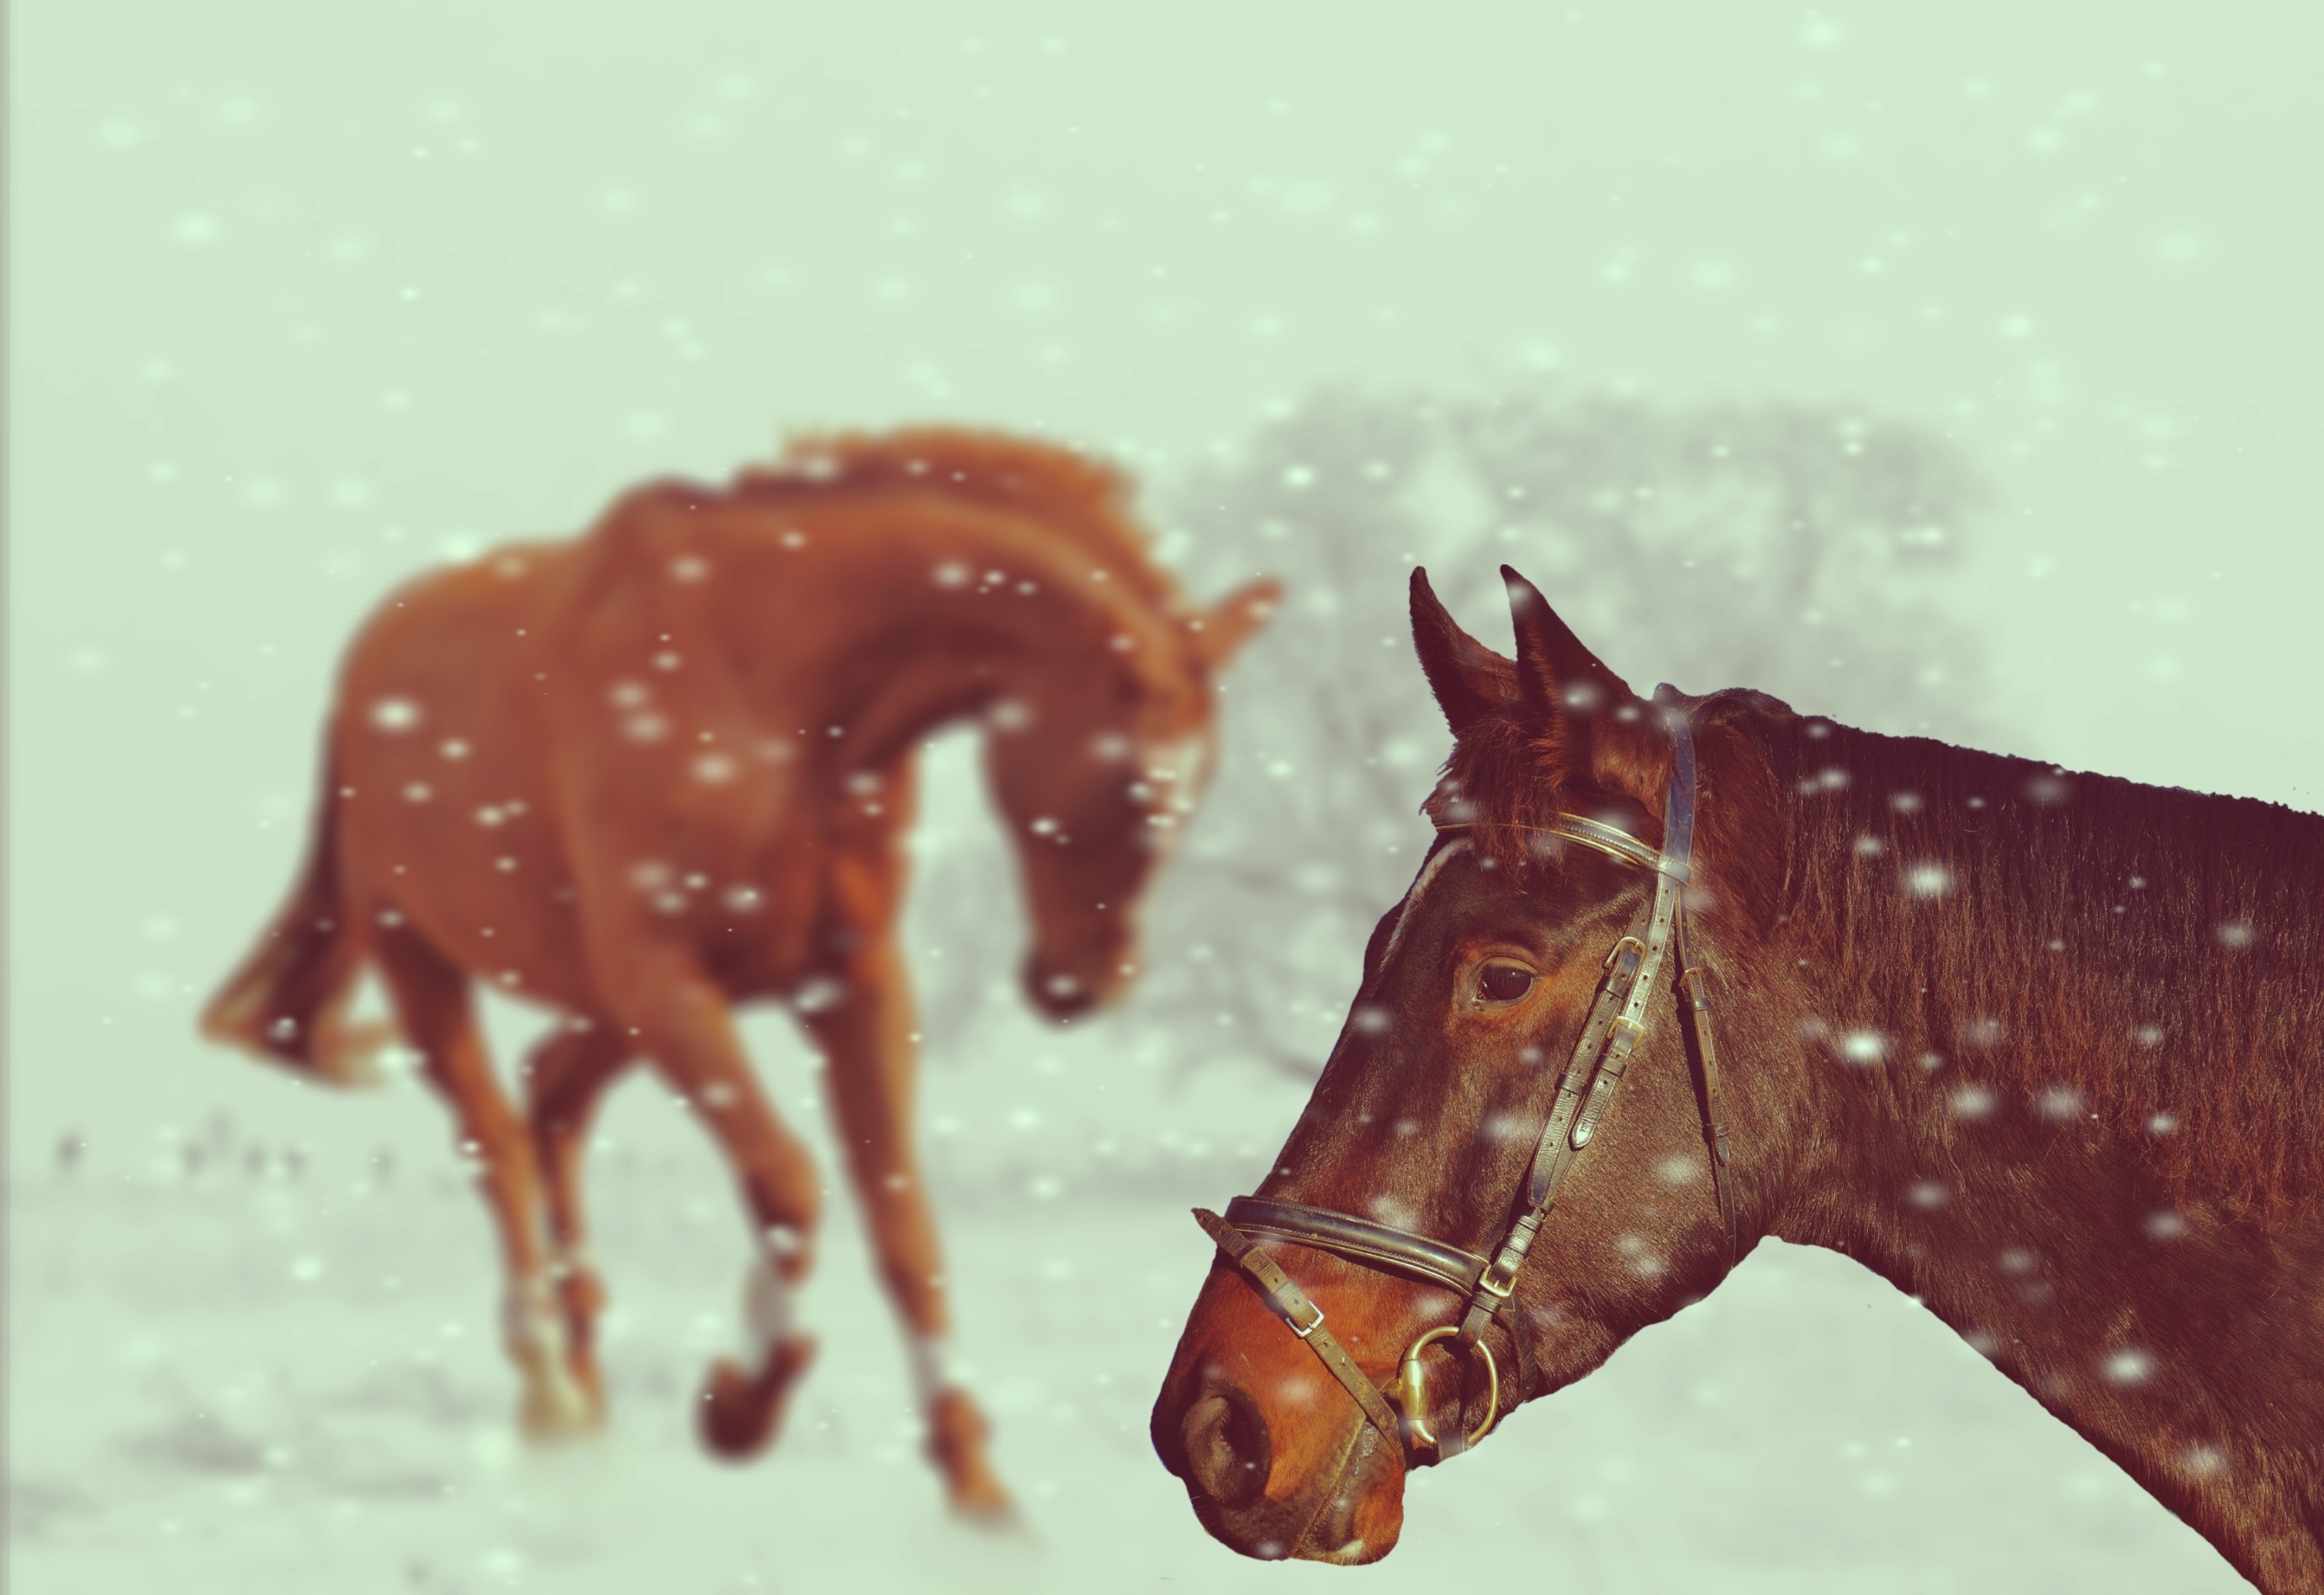
landscape, nature, snow, winter, play, run, animal, horse, mammal, stallion, mane, snowy, fauna, horses, coupling, wintry, snow landscape, winter time, horse like mammal, mustang horse